Never Say Die (2017 film)

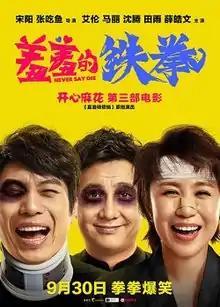
Poster

Never Say Die (literally: "The Bashful Iron Fist") is a 2017 Chinese comedy film directed by Song Yang and Zhang Chiyu and starring Ai Lun, Ma Li, Shen Teng, Tian Yu and Xue Haowen. Adapted from the popular stage comedy of the same name, it was released in China on 30 September 2017. According to "The Hollywood Reporter", the film is the highest-grossing comedy film ever in a single (its home domestic) box office market.